Egyptian cuisine

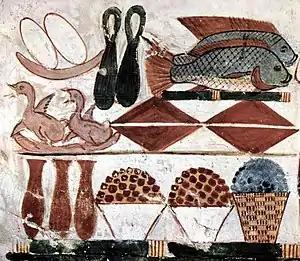
A mural in the tomb of Menna in Luxor, depicting various culinary offerings

Ancient Egyptian cuisine, which remained relatively consistent for over three millennia, was centered around bread and beer, consumed daily by all social classes. These staples were often accompanied by onions, legumes, vegetables, and, for those who could afford it, meat, fish, and poultry. Food preparation included baking, boiling, stewing, grilling, frying, and roasting, with wealthier Egyptians having access to imported spices and sweeteners such as honey and dates.